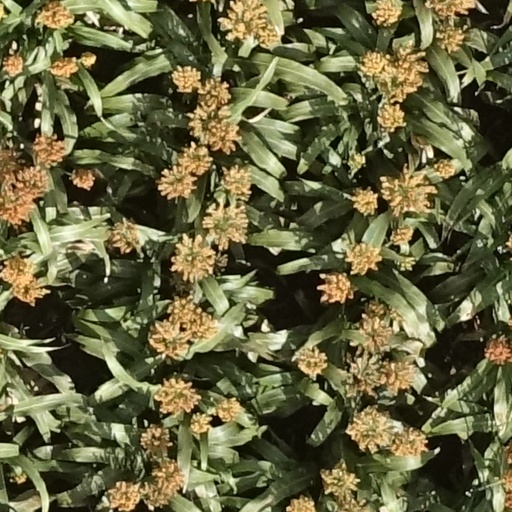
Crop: sorghum